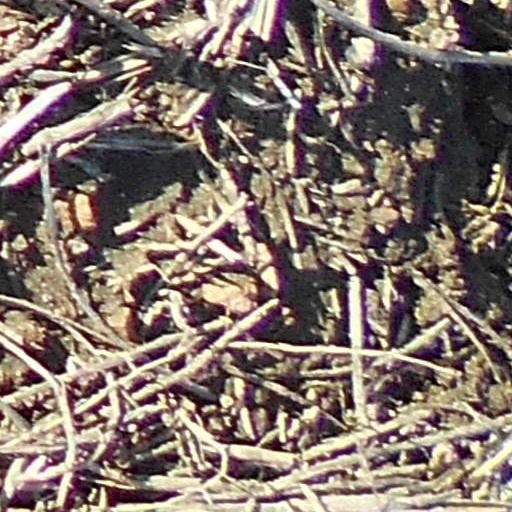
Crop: wheat